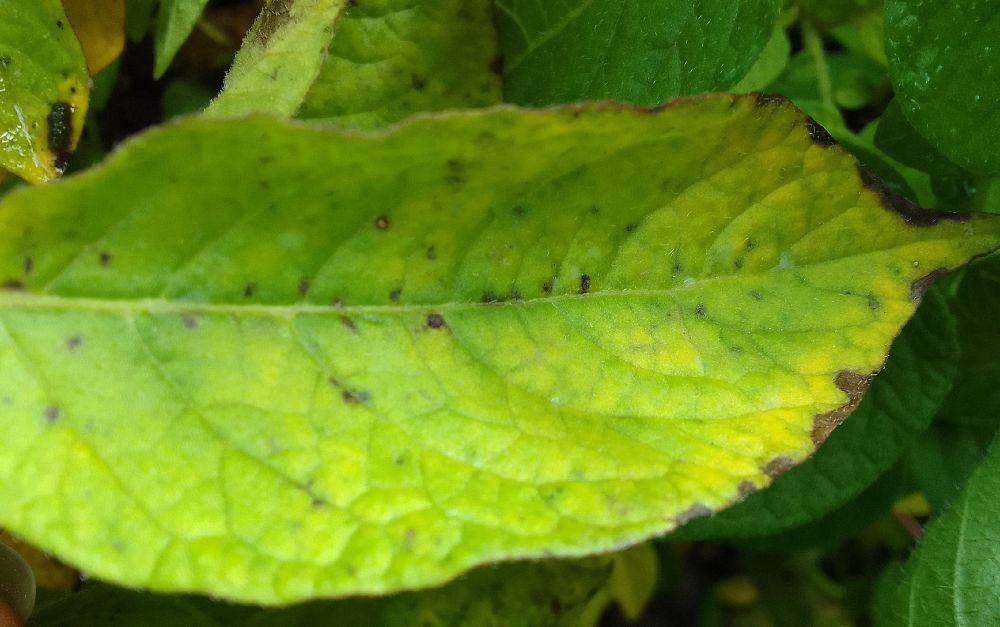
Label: Early blight